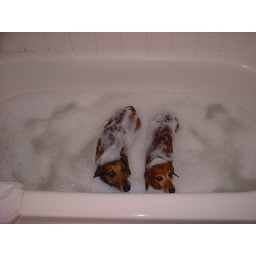
the babies get a bath in our Santa Clara house